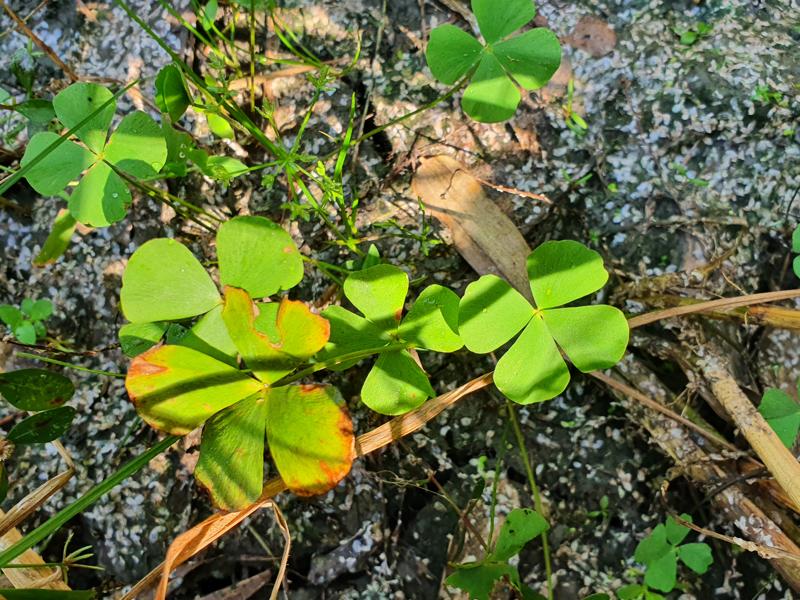
Weed species: Marsilea minuta